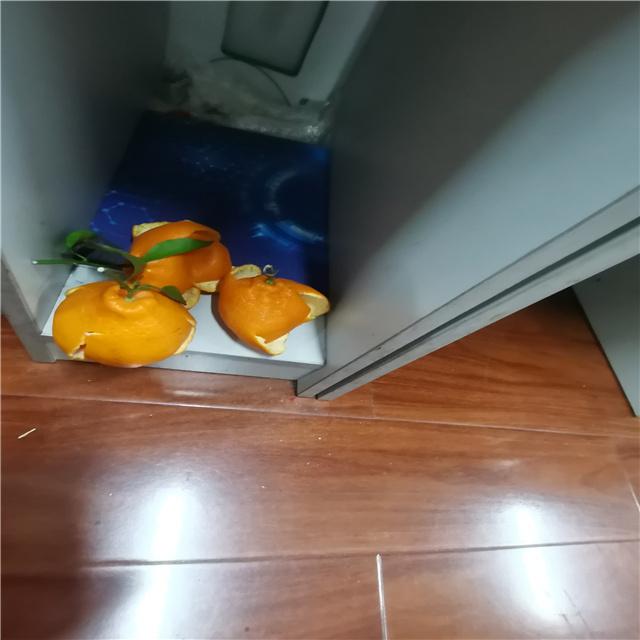
Label: peels